That Model from Paris

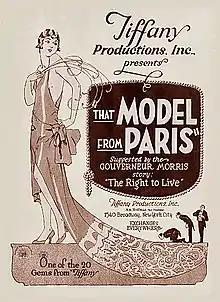

That Model from Paris is a 1926 American silent comedy film directed by Louis J. Gasnier and starring Marceline Day, Bert Lytell, and Eileen Percy.